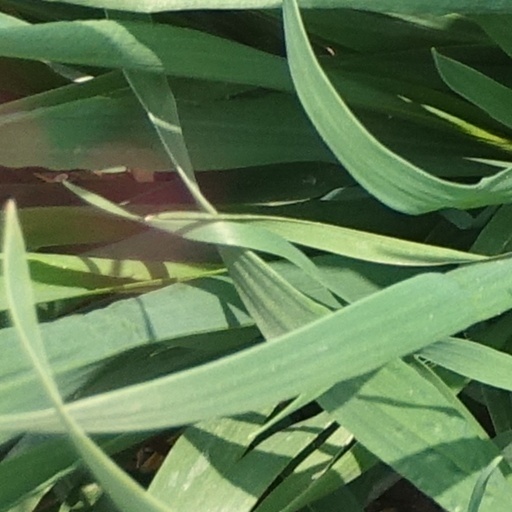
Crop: wheat